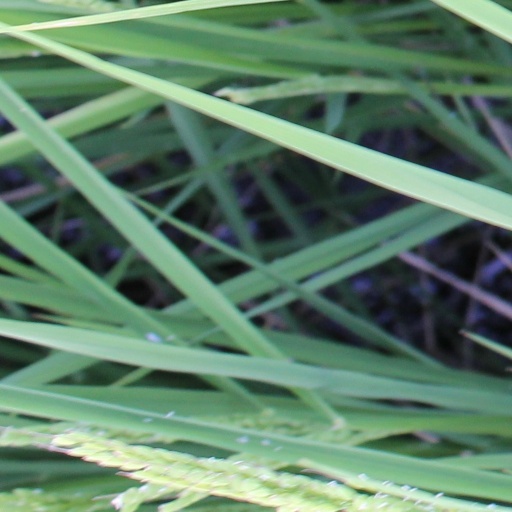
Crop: rice